Velters Cornewall Berkeley

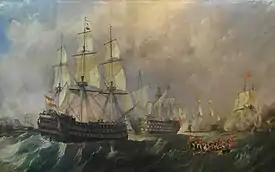
"Santisima Trinidad" being rescued at the Battle of Cape St Vincent. Afterwards, Berkeley was assigned a squadron to capture her but did not succeed.

"Emerald" was too lightly built to take part in the Battle of Cape St Vincent, when Jervis' fleet of 15 ships-of-the-line engaged a Spanish fleet of 27 ships-of-the-line. Instead she anchored in nearby Lagos Bay, awaiting the outcome.